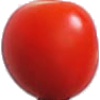
Label: Tomato Cherry Red 1